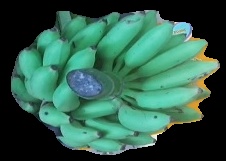
Variety: elakki-bale
Grade: grade2